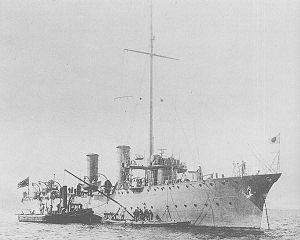
La classe Yodo est une classe de deux avisos ou croiseurs rapides de la Marine impériale japonaise construite conjointement aux chantiers navals Kawasaki Heavy Industries de Kōbe et Mitsubishi Heavy Industries de Kure.